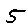
Label: 5